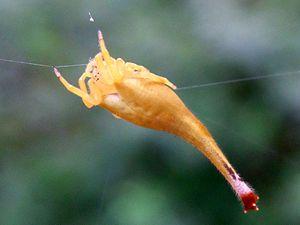
Arachnura higginsi est une espèce d'araignées aranéomorphes de la famille des Araneidae.